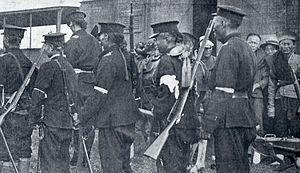
Troupes révolutionnaires à la fin du Soulèvement de Wuchang.